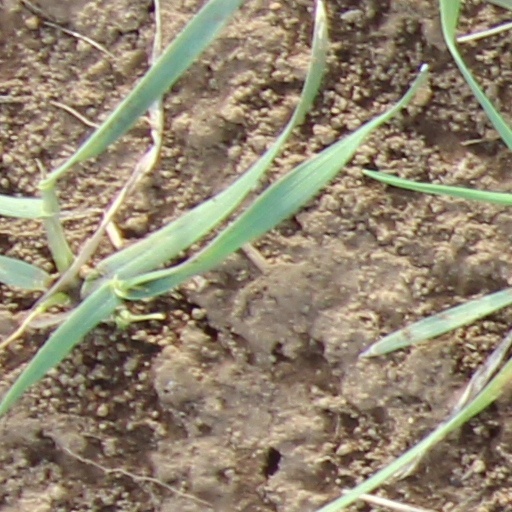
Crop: wheat